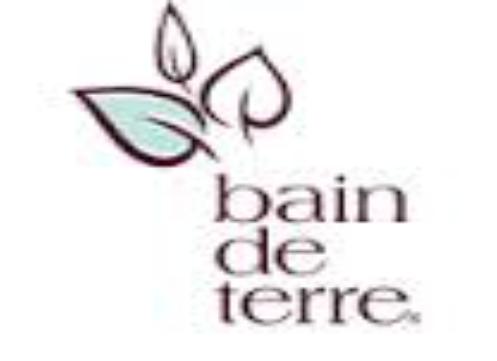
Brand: bain de terre-1
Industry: Necessities